Mortal Thoughts

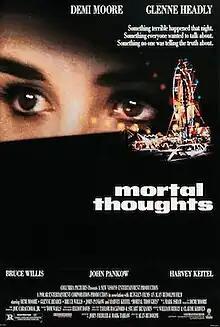
Theatrical release poster

Mortal Thoughts is a 1991 American neo-noir psychological thriller film directed by Alan Rudolph and starring Demi Moore, Glenne Headly, Bruce Willis, John Pankow, and Harvey Keitel. Told in narrative flashbacks set in a police interrogation, the film centers on a woman implicated in the violent murder of her friend's abusive, drug-addicted husband. Its title is derived from a quote in William Shakespeare's "The Tragedy of Macbeth".